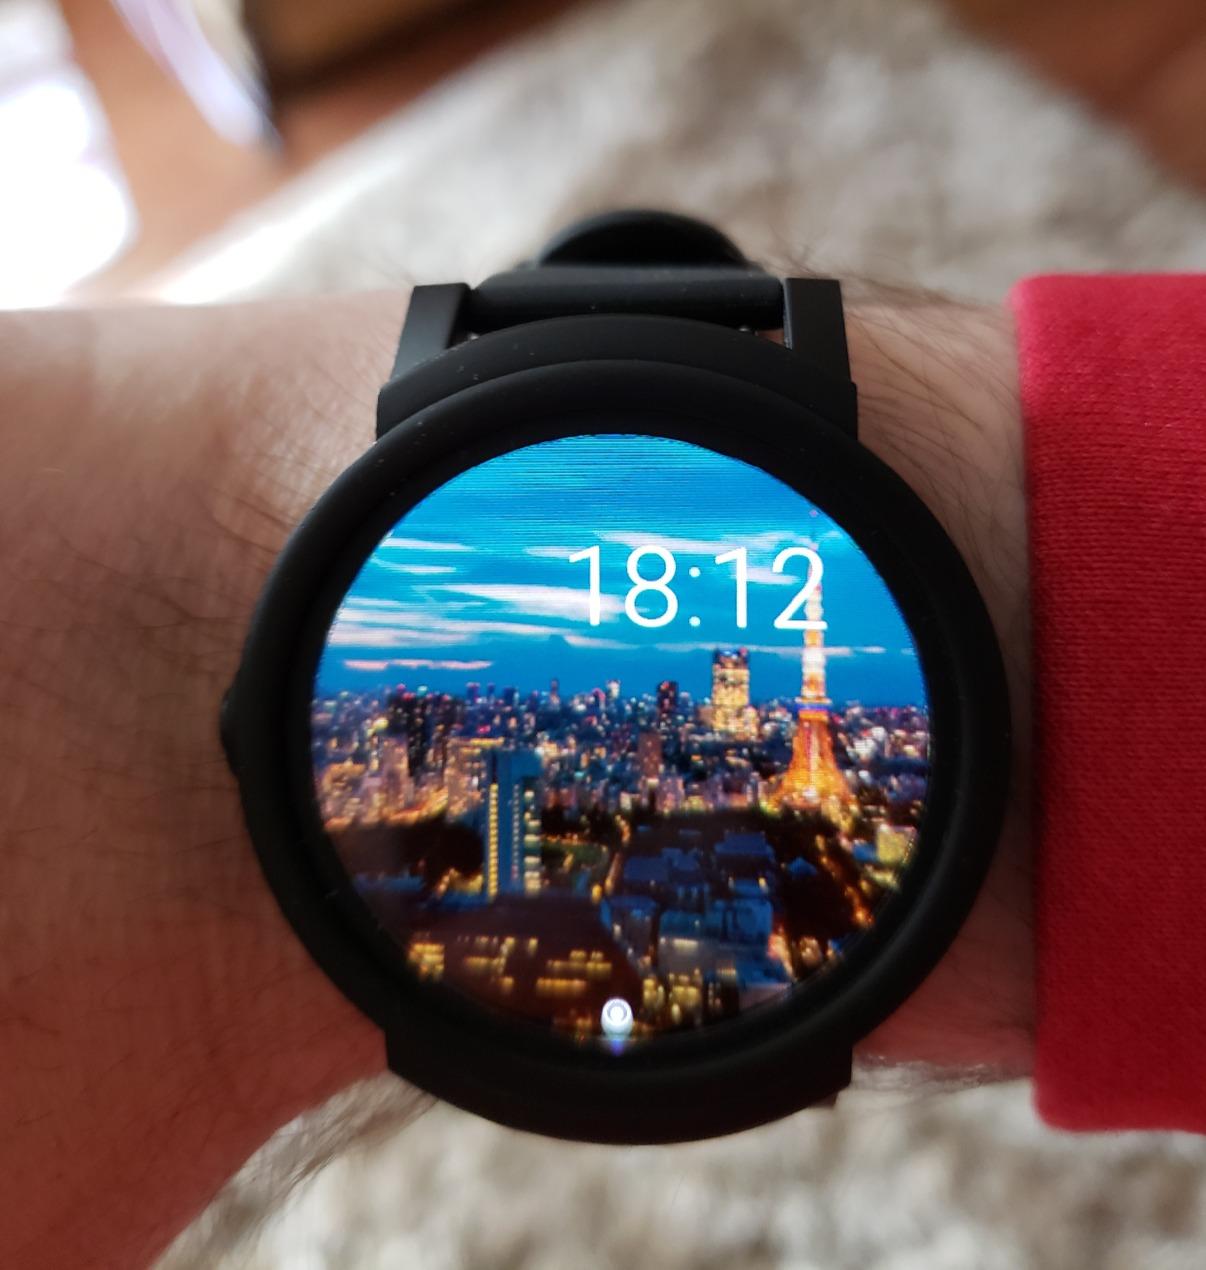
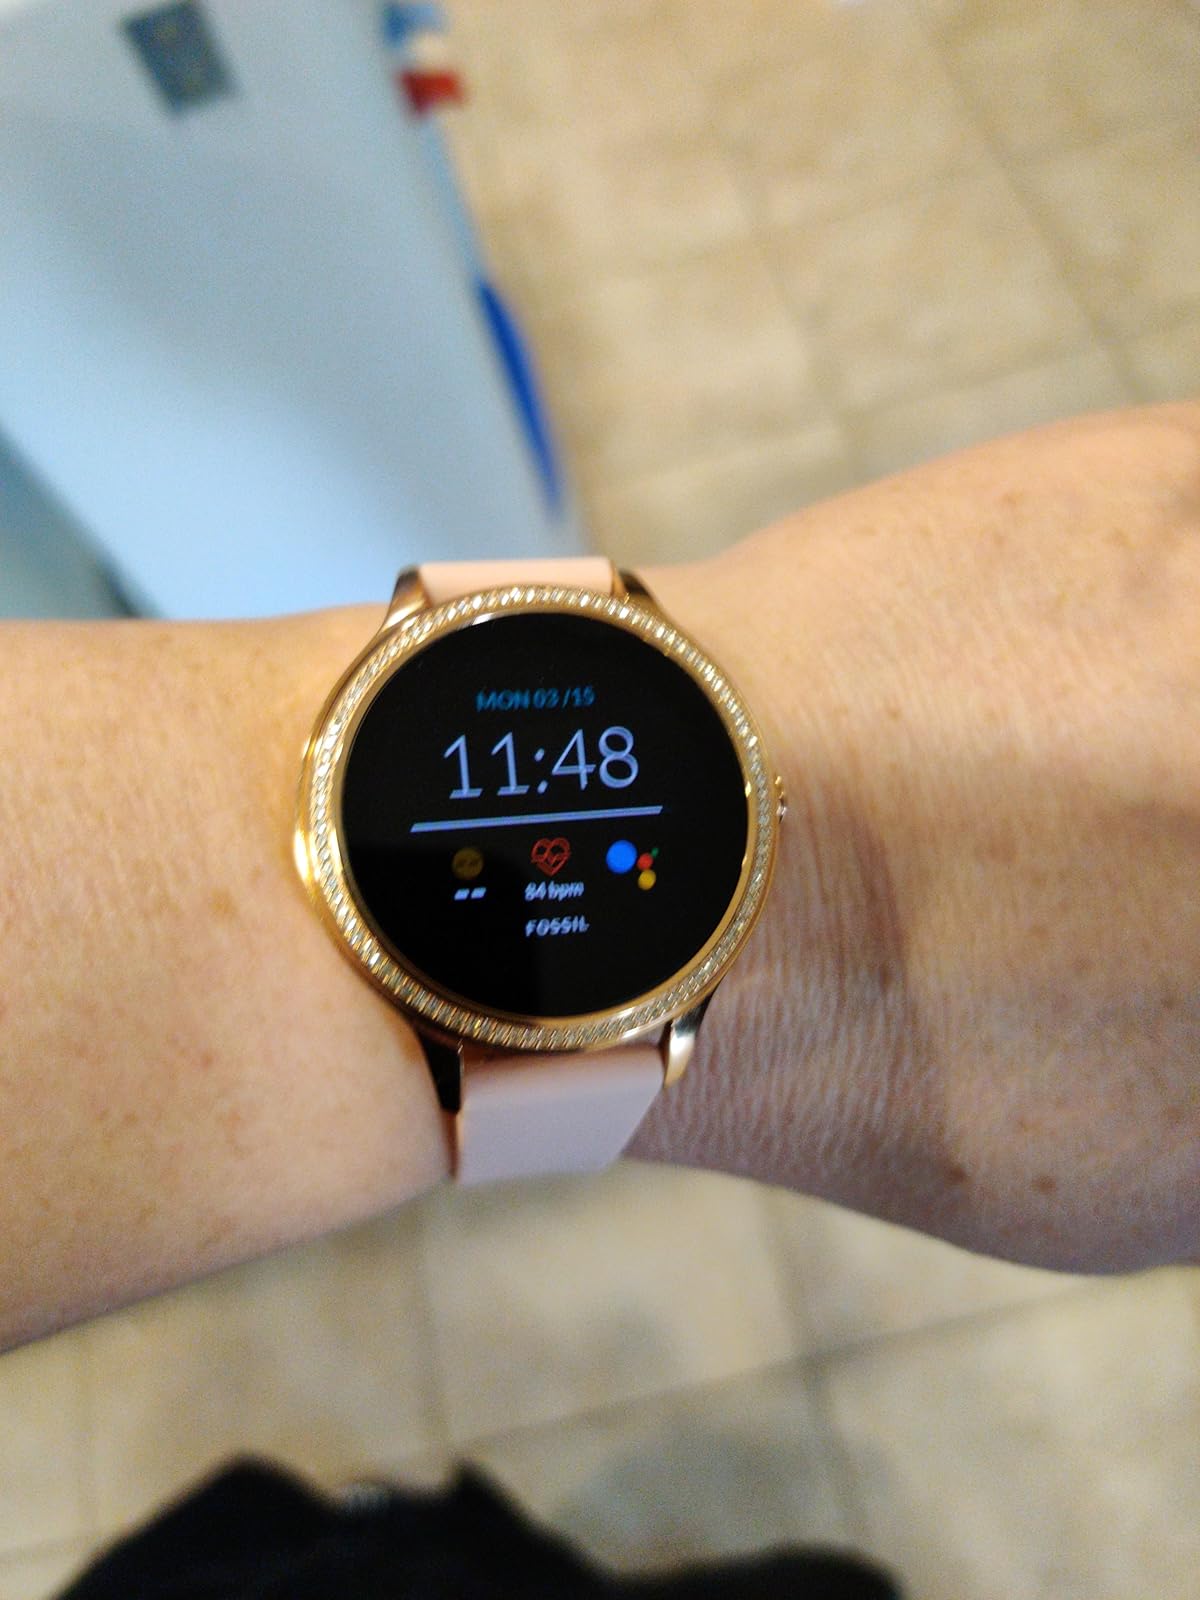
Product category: smartwatch
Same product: no